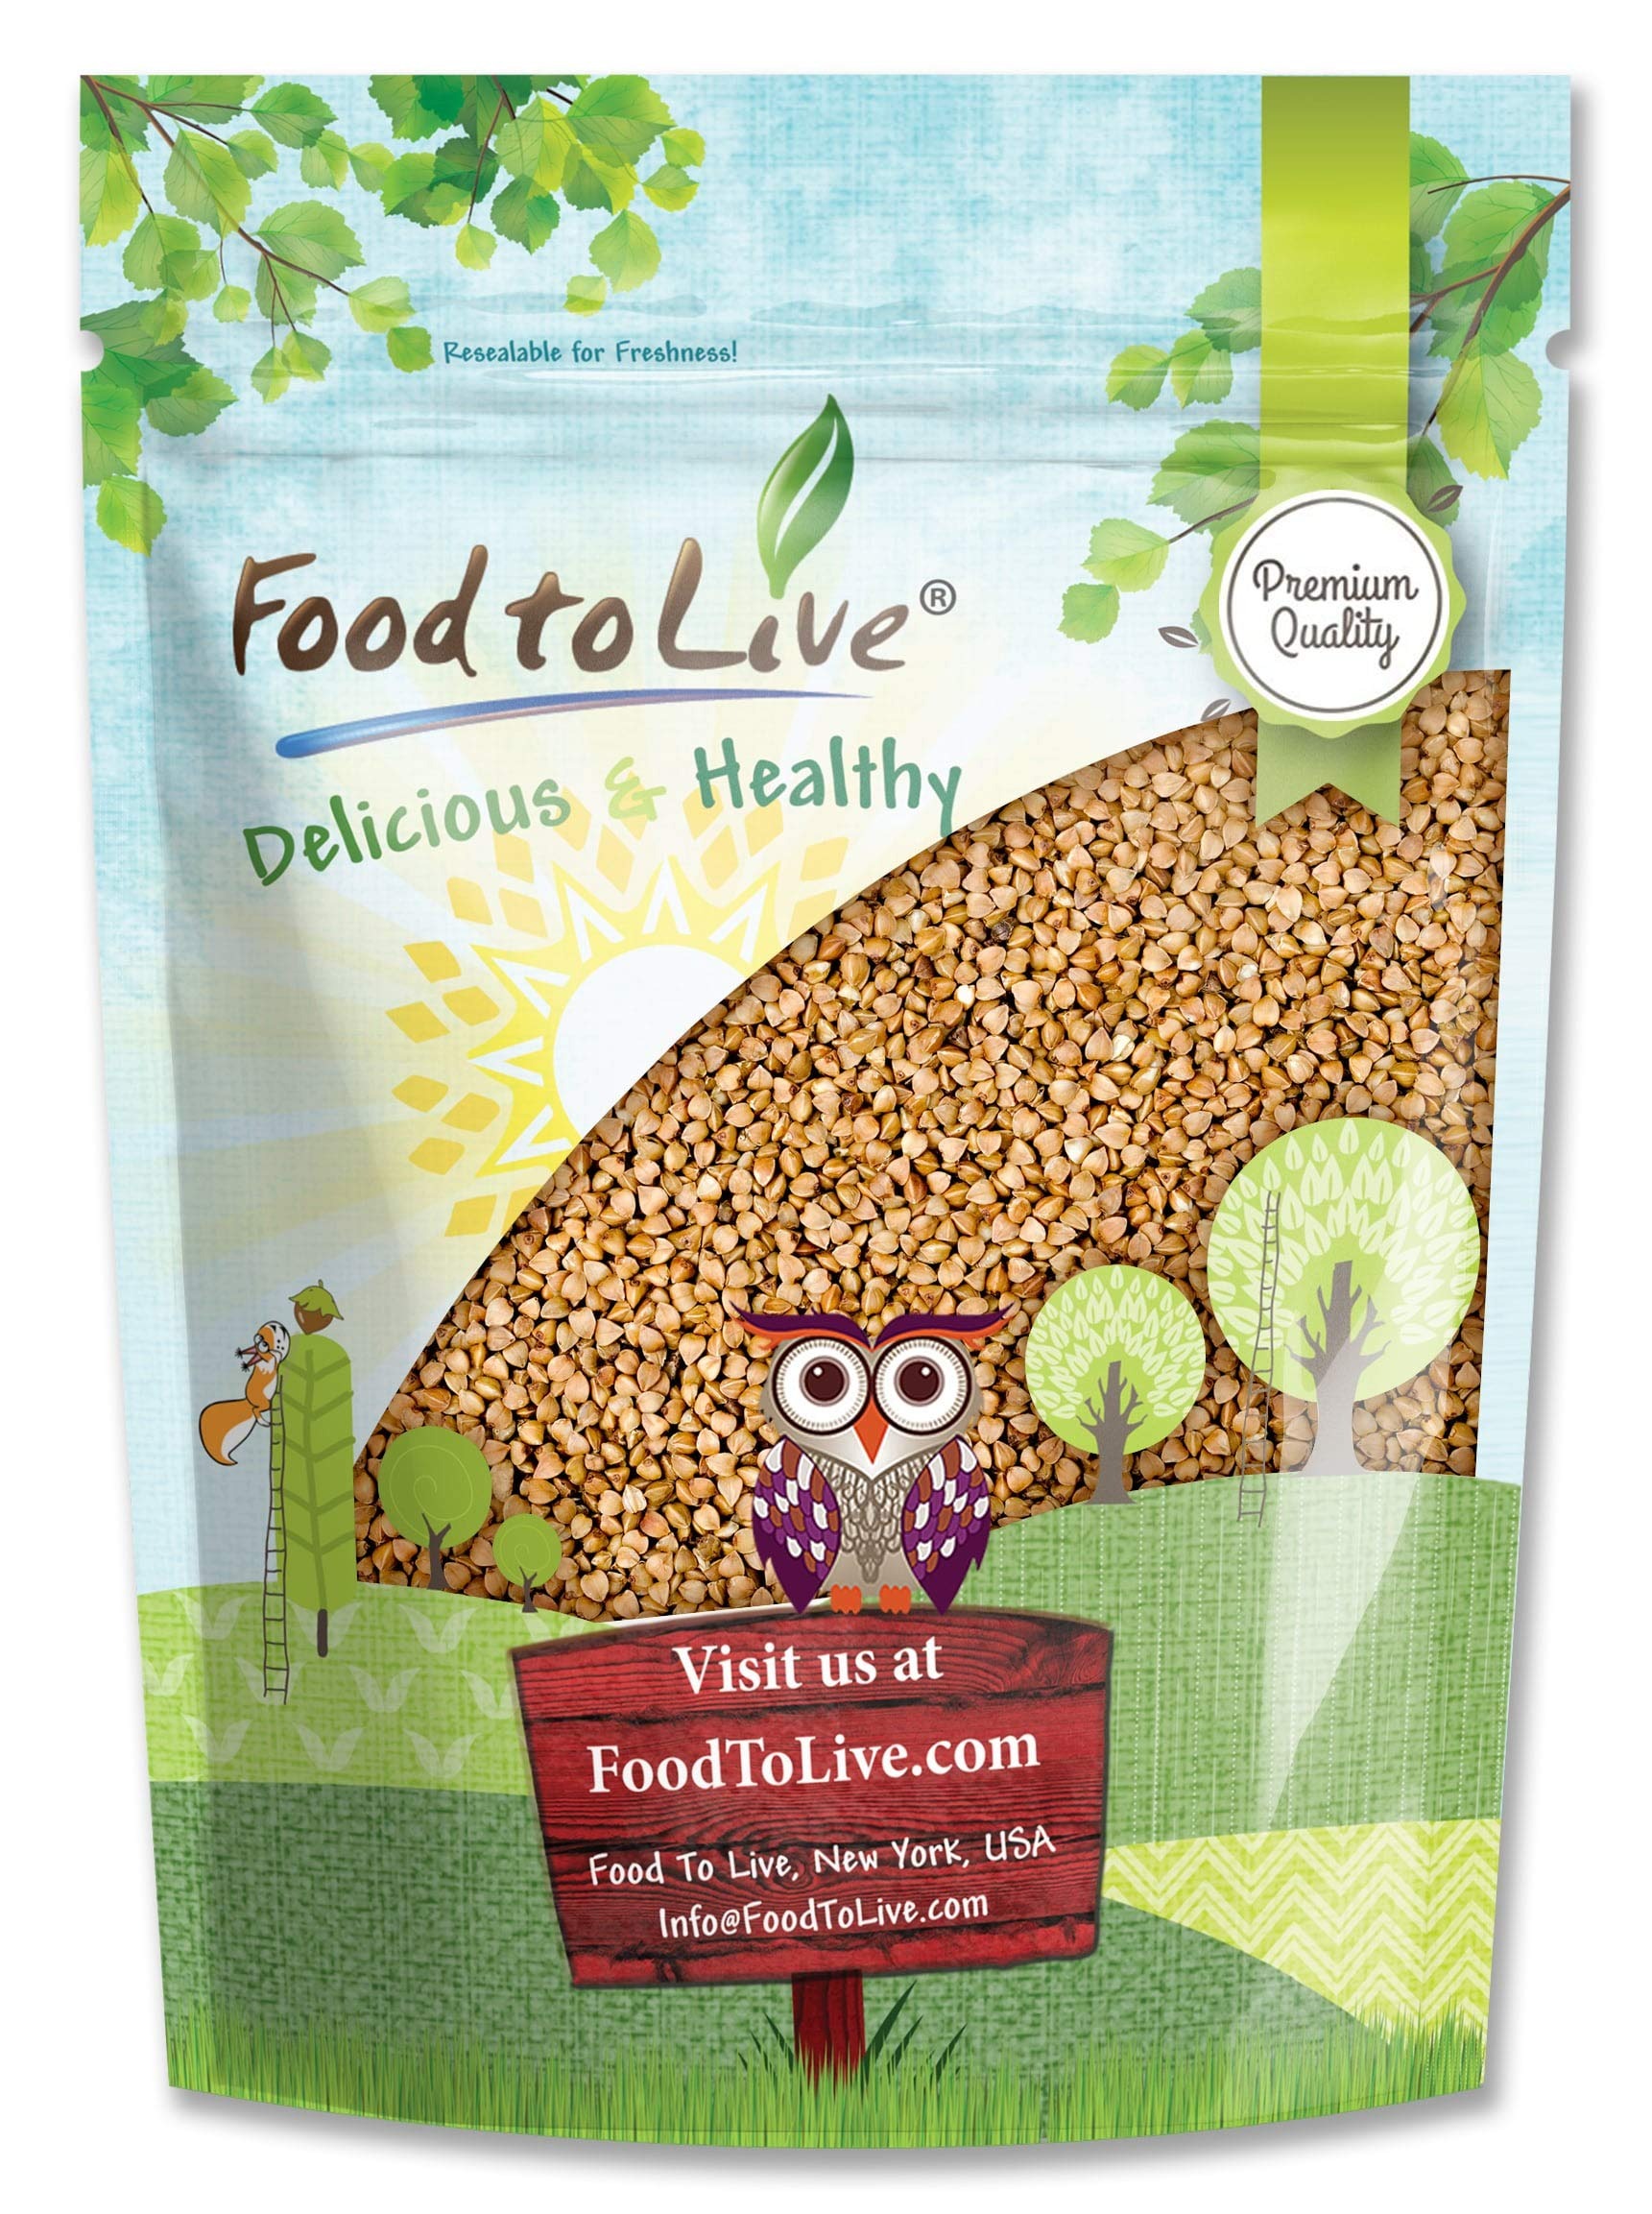
Item Name: Food to Live Buckwheat Kasha, 1 Pound – Grechka, Toasted Whole Groats, Made from Hulled Seeds, Kosher, Bulk. Rich in Dietary Fiber, Copper, Manganese, and Magnesium, Sirtfood
Bullet Point 1: ✔️GLUTEN-FREE AND DELICIOUS: Buckwheat kasha is not only delicious grain but also completely gluten-free.
Bullet Point 2: ✔️FULL OF FIBER AND PROTEIN: Buckwheat is naturally packed with protein and fiber, as well as B vitamins and some minerals, including zinc.
Bullet Point 3: ✔️LOW IN CALORIES: Enjoy toasted buckwheat kasha anytime you want as it’s one of the most diet-friendly grains.
Bullet Point 4: ✔️RICH IN FLAVOR: Natural buckwheat taste is a mix of earthy and nutty with a bit of deliciously bitter tang.
Bullet Point 5: ✔️SERVE SAVORY AND SWEET: You can enjoy buckwheat kasha with savory sauces and meat or milk and sugar.
Value: 16.0
Unit: Ounce

Price: 10.49